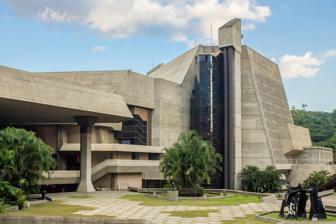
Building: Teresa Carreño Cultural Complex
Country: Venezuela
Year built: 1983
Opera house in Caracas, Venezuela Teresa Carreño Cultural Complex Complejo Cultural Teresa Carreño General information Architectural style Brutalist Address Caracas , Venezuela Coordinates 10°29′56″N 66°53′52″W / 10.4990°N 66.8978°W / 10.4990; -66.8978 Opened April 19, 1983 Design and construction Architect(s) Tomás Lugo Marcano, Jesús Sandoval and Dietrich Kunckel Other information Seating capacity 2900 Website www .teatroteresacarreno .gob .ve The Teresa Carreño Cultural Complex ( Complejo Cultural Teresa Carreño ), also known as Teresa Carreño Theatre ( Teatro Teresa Carreño ), is the most important theatre of Caracas and Venezuela , where performances include symphonic and popular concerts, opera, ballet and plays. It is the second largest theater in South America after the Néstor Kirchner Cultural Centre at Buenos Aires . The theatre was built on a 22,000-square-metre (240,000 sq ft) lot and named after the Venezuelan pianist Teresa Carreño . It is located in the cultural district of the city: Bellas Artes. It houses two concert halls: the José Félix Ribas and the Ríos Reyna (named after José Félix Ribas and Pedro Antonio Ríos Reyna , respectively). The following are resident performing arts groups: Teresa Carreño Opera Choir Teresa Carreño Ballet directed up to 2002 by choreographer Vicente Nebrada National Philharmonic Orchestra of Venezuela. Its spaces are also shared by the National Theater Company of Venezuela and the Monte Ávila Editores bookstore (Librerías del Sur). The artistic director of the theater is the Venezuelan conductor Rodolfo Saglimbeni . History Ballet Giselle, directed by the Prima Ballerina Assoluta Alicia Alonso La Traviata , 2008 In the 1970s, Pedro Antonio Ríos Reyna presented a plan to build a theatre to serve as the residence of the Venezuela Symphony Orchestra . The Simón Bolivar Center expanded the project so that the center would serve multiple uses. The funds for construction were granted in September 1970, and the architects were Dietrich Kunckel, Tomás Lugo, and Jesús Sandoval. The theatre was inaugurated in two phases: the José Félix Ribas Hall in February 1976, followed by the Ríos Reyna Hall and the rest of the complex on 19 April 1983. The center facilities have been expanded with two exhibition halls, one dedicated to the pianist Teresa Carreño and another one to the composer Reynaldo Hahn . Performance venues Ríos Reyna Hall Foyer ceiling by Jesús Soto The Teresa Carreño Theatre is an architectonical and cultural masterpiece of Venezuela . It covers a surface of 22,586 m 2 (243,110 sq ft) and has a completed area of over 80,000 m 2 (860,000 sq ft). Enormous columns and hexagonal roofs in a harmonic overlaid position, integrate the majestic expression of joint architecture and pluralist nature, making it a unique theatre. The Ríos Reyna Hall holds 2,400 people. It is the stage for symphonic and multi-genre concerts, operas, Broadway musicals, and the most important ballet company of the city. The José Félix Ribas Hall was designed for symphonic and chamber music. Given its intimacy, it could be described as a studio space. It takes the form of a Greek semicircular theatre, a space of 507.5 square meters, a lobby of 160 square meters and capacity for 440 people, making it an ideal venue for chamber music , duos and solo instrument concerts. It was the official building of the Orquesta Sinfónica Simón Bolívar (Venezuela's youth orchestra) from 1976 until the opening of the Inter-American Center for Social Action through Music in 2007. Artwork The Theater has extraordinary decoration, with fine pieces of artwork. There are some major master pieces from the Venezuelan sculptor Jesús Rafael Soto : white vibrant cubes on yellow projection (in the ceiling of the entrance of the Ríos Reyna Hall), vibrant Buckets on white and black progression (in the parking, in front of the José Félix Ribas Hall), vibrant Pyramids (acoustic ceiling of the José Félix Ribas Hall), black Scripture on white bottom and fire-resistant drop curtain (drop curtains of the Ríos Reyna Hall). Pedro Basalo created the Bust of Teresa Carreño located in Cellar 1 area. Harry Abend developed the Relief mural on inclined screens (in the troncopyramidal peak of the scene of the Ríos Reyna). There are also major artists with  a presence in the Cultural Complex, such as Erling Oloe , Colette Dellozane , Jorge Pizzani and Vincenzo Gemito . Teatro Teresa Carreño Ballet It is one of the stable organizations (alongside the Chorus) created from the start of the theatre in 1979. Its debut was in 1980, and since then it has played several important ballets such as The Nutcracker, Guaraira Repano, Swan Lake, Carmen, and others. It is currently composed of around 30 dancers from all over the country. Its current choreographer is Laura Fiorucci, and the main coordinator of the Ballet is Luis Penso. [ unreliable source ] See also List of concert halls References